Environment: real
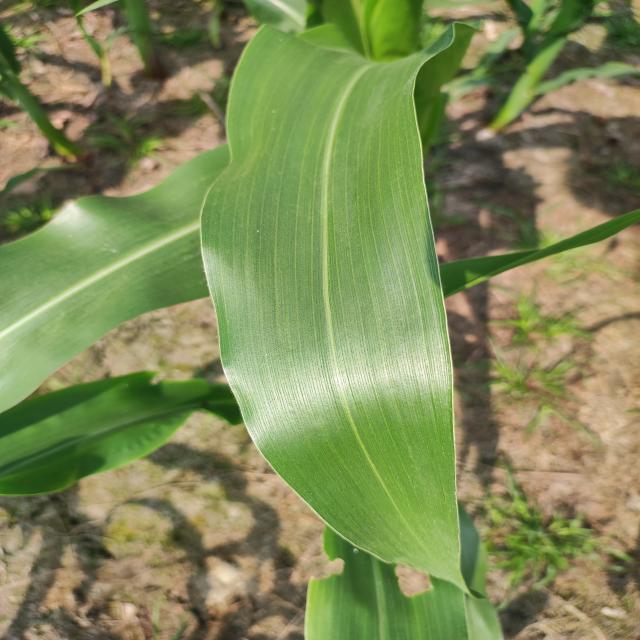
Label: healthy